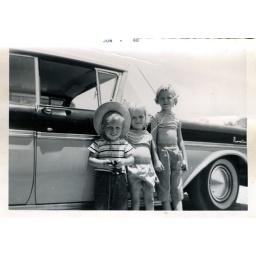
Gene and girls by the car